Karisma Kapoor

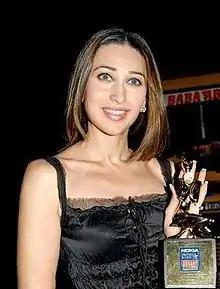

Kapoor made her acting debut in 1991 at the age of 16 with the romantic drama "Prem Qaidi", opposite debutant Harish Kumar. Upon release, the film emerged as a moderate box office success and received mixed reviews from critics, as did Kapoor's performance, with Taran Adarsh of "Bollywood Hungama" describing it as "mechanical". The following year, Kapoor's first five releases—"Police Officer", "Jaagruti", "Nishchaiy", "Sapne Sajan Ke" and "Deedar"—flopped at the box office. "Sapne Sajan Ke" earned her a nomination for Filmfare Award for Best Female Debut. "Jaagruti" and "Nishchaiy" marked her first two collaborations with Salman Khan, while "Deedar" marked her first collaboration with Akshay Kumar. She next starred in the action drama "Jigar" (1992), followed by the romantic drama "Anari" (1993), both of which emerged as box office hits and among the highest-grossing films of their respective years. "Jigar" marked Kapoor's first of several collaborations with Ajay Devgn, while "Anari" featured her in the leading role of Rajnandini, a princess who falls in love with her poor servant (played by Daggubati Venkatesh).